2005 Sharpie 500

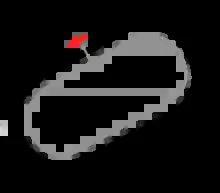
The layout of Bristol Motor Speedway, the venue where the race was held.

The Bristol Motor Speedway, formerly known as Bristol International Raceway and Bristol Raceway, is a NASCAR short track venue located in Bristol, Tennessee. Constructed in 1960, it held its first NASCAR race on July 30, 1961. Despite its short length, Bristol is among the most popular tracks on the NASCAR schedule because of its distinct features, which include extraordinarily steep banking, an all concrete surface, two pit roads, and stadium-like seating. It has also been named one of the loudest NASCAR tracks.